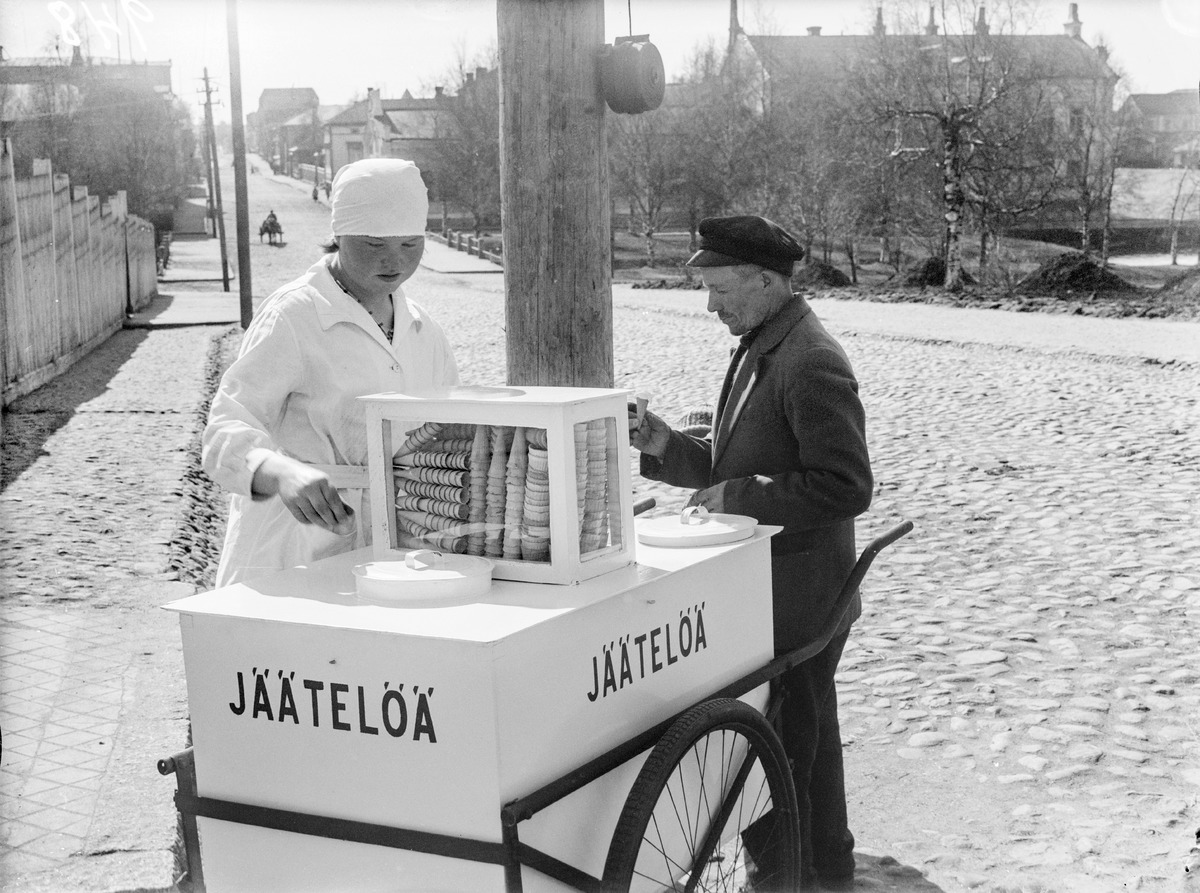
Jäätelökauppias
Ice cream seller
sisällön kuvaus: Jäätelökauppias Aleksanterin- ja Kajaaninkadun kulman pokkitörmällä Oulussa vuonna 11.5.1931. content description: An ice cream seller in the corner of Aleksanterinkatu and Kajaaninkatu streets in Oulu on May 11, 1931.
Vuosi: 1930
Paikka: Suomi, Oulu, Suomi, Pohjois-Pohjanmaa, Oulu
Aiheet: kauppiaat; jäätelö; maitovalmisteet; kadut; asiakkaat; ice cream sellers; customer; streets